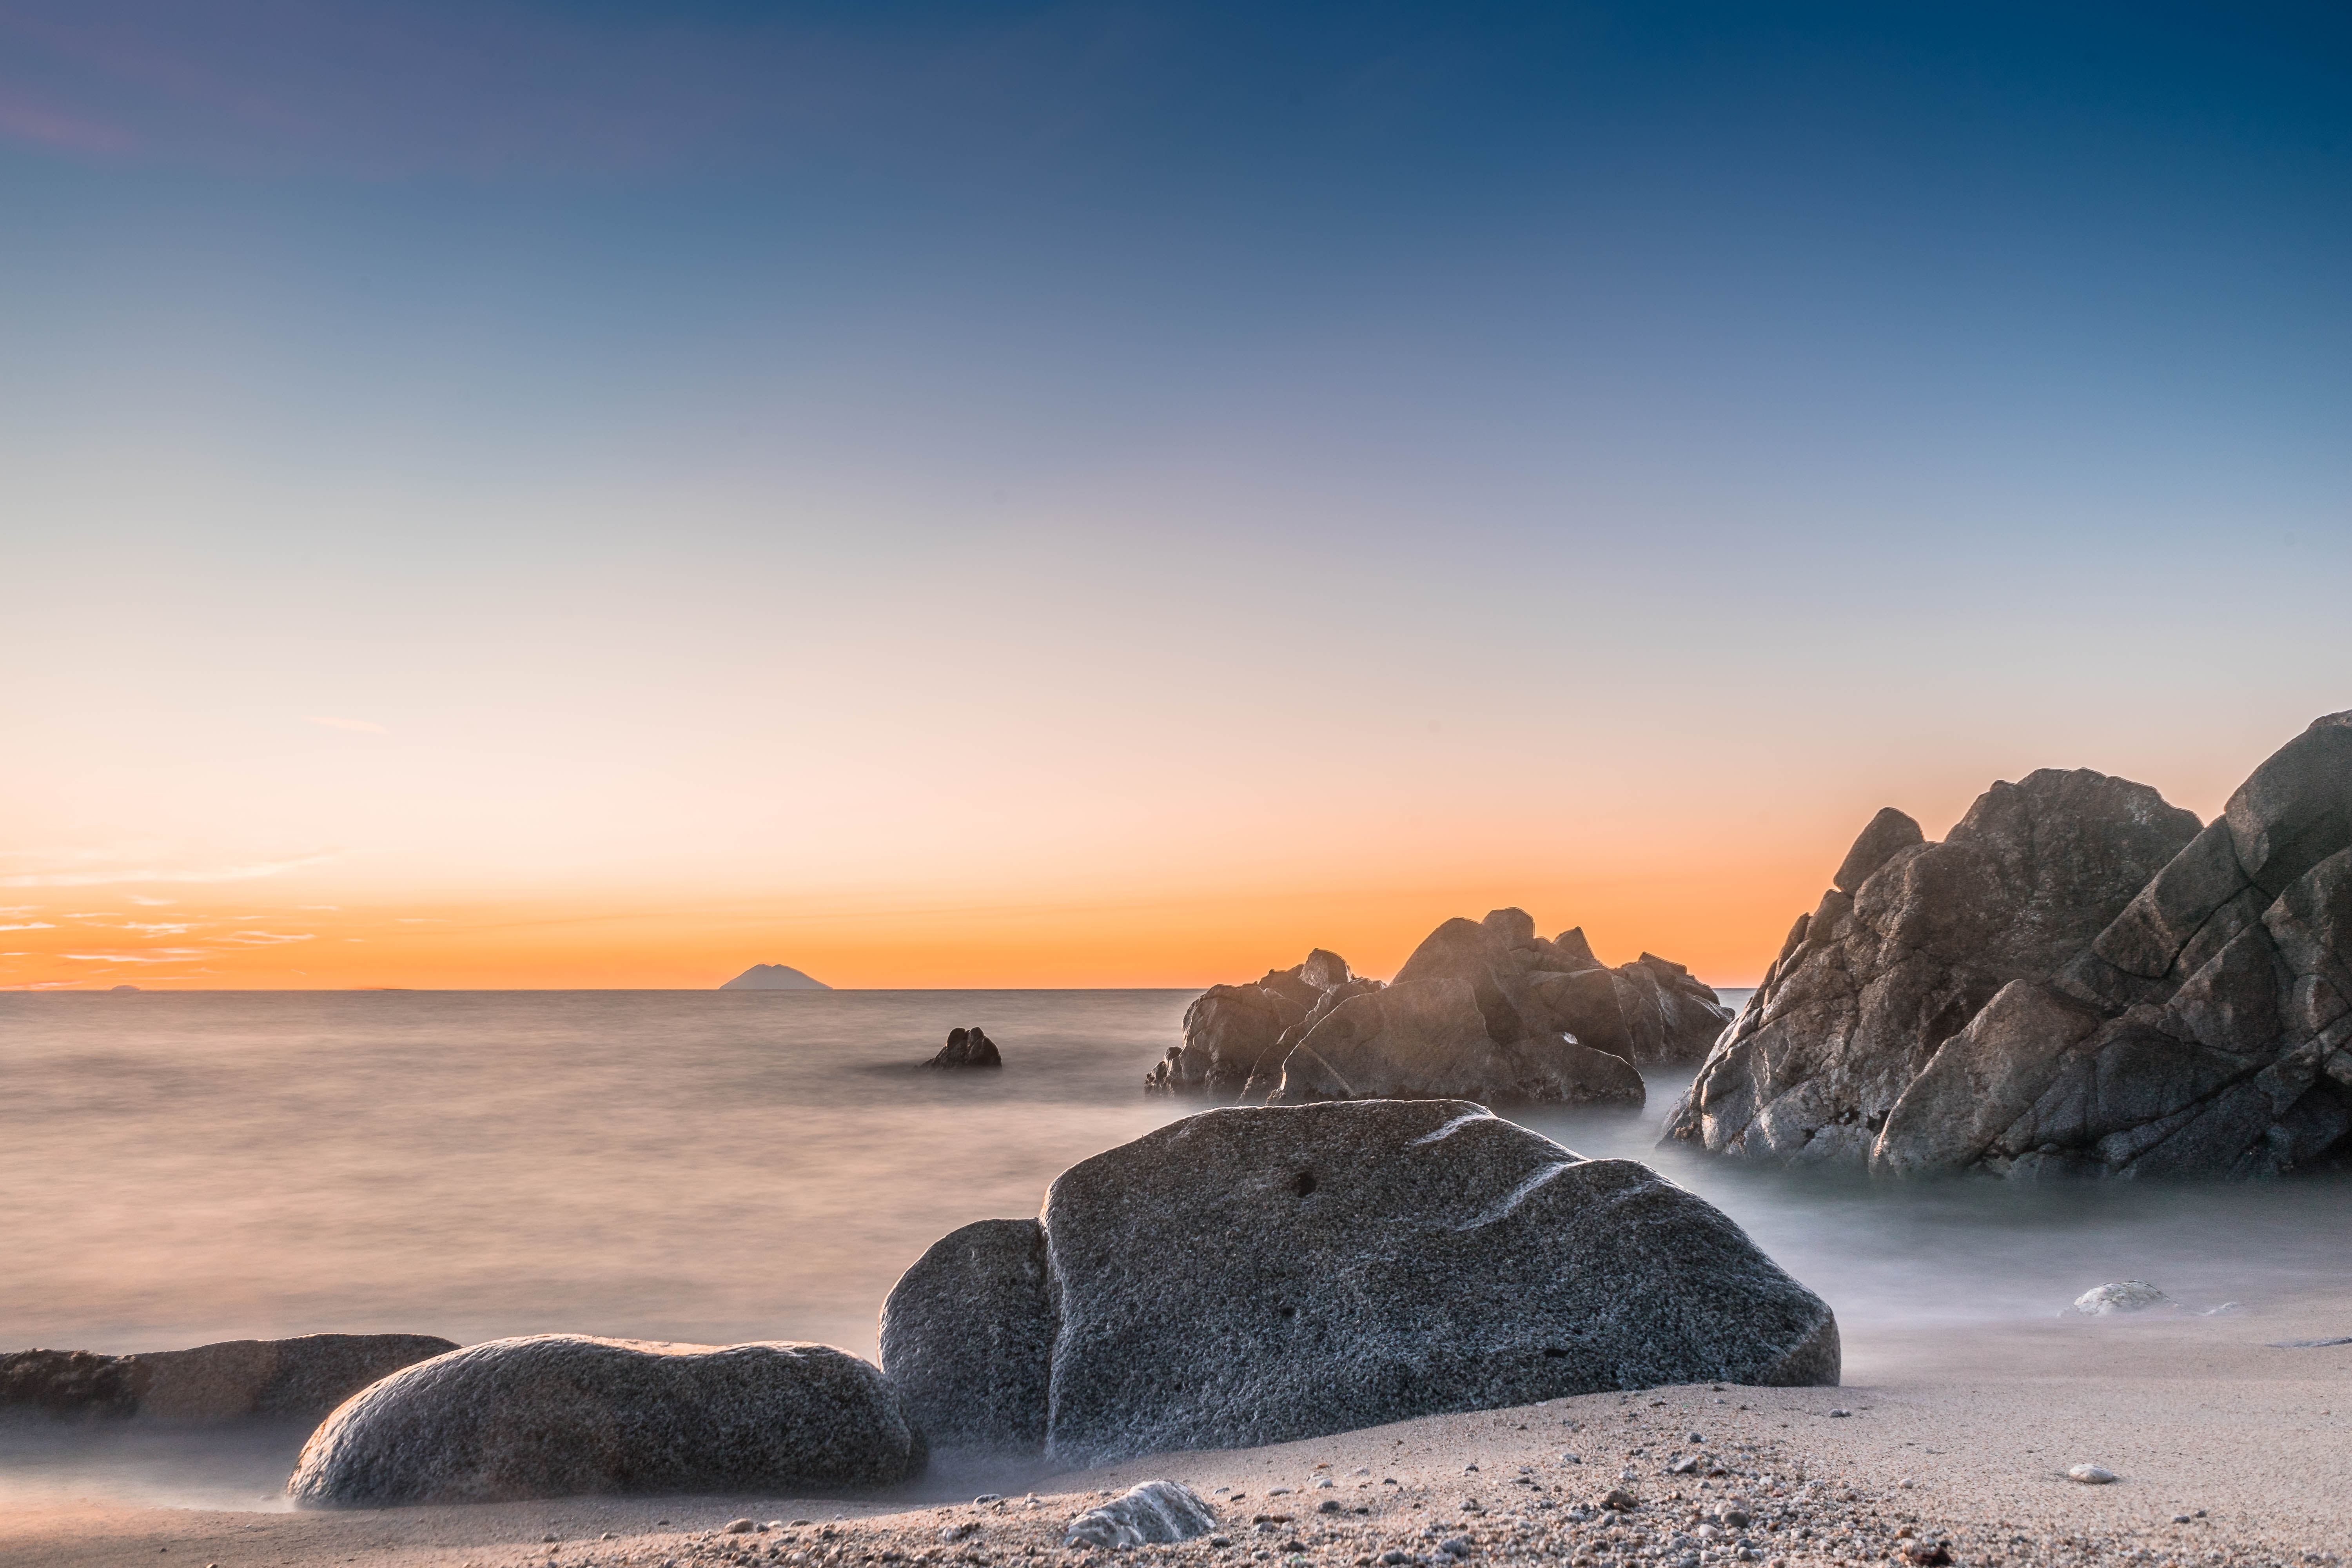
beach, landscape, sea, coast, water, nature, sand, rock, ocean, horizon, cloud, sunrise, sunset, morning, shore, wave, dawn, summer, dry, cliff, dusk, foam, evening, holiday, bay, italy, terrain, body of water, cape, beach water, beautiful beaches, mussel shells, stromboli, atmospheric phenomenon, wind wave